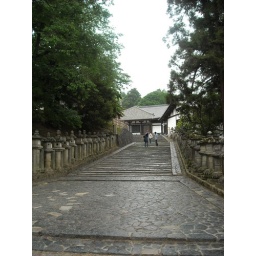
The largest wooden building in the world, housing a massive statue of Buddha.